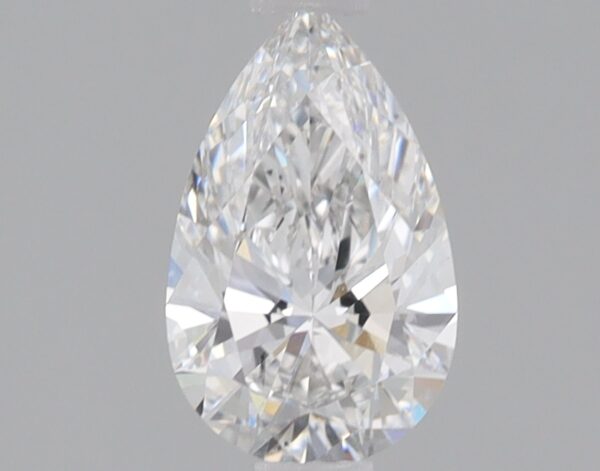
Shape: pear
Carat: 0.8
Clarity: SI1
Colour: F
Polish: EX
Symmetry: EX
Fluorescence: NONE
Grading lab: IGI
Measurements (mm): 8.42 x 5.22 x 3.16